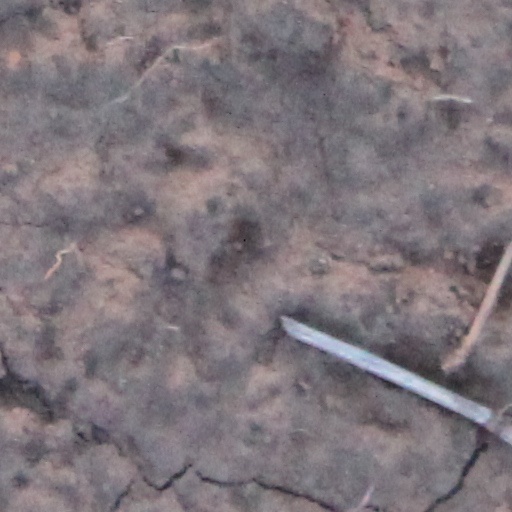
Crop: wheat